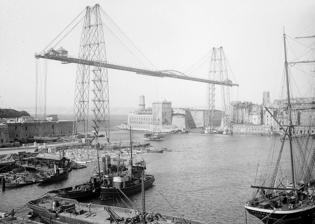
Building: Marseille Transporter Bridge
Country: France
Year built: 1905
Destroyed french bridge The Marseille transporter bridge The Marseille transporter bridge , inaugurated in 1905 and destroyed in 1944, was a crossing of the Old Port of Marseille , designed by engineer Ferdinand Arnodin . History The transporter bridge of Marseille was built in nineteen months to connect the quays of the Rive Neuve. It was inaugurated on 15 December 1905. In the 1930s, it served only as a decoration, due to the lack of means to maintain it. On 22 August 1944, the German military blew up the bridge to block the port during the Liberation of Marseille , but only the north tower fell into the water. The rest collapsed on 1 September 1945, following the firing of 400 kg of explosives. See also Battle of Marseilles Operation Dragoon 43°17′39″N 5°21′49″E / 43.29417°N 5.36361°E / 43.29417; 5.36361 This article about a bridge in France is a stub . You can help Wikipedia by expanding it . v t e